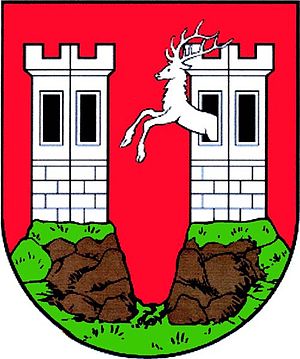
Doksy
Doksy er en by i distriktet Ceska Lipa, dvs. regionen Liberec i den nordlige del af Tjekkiet. Byen ligger ved bredden af søen Mácha, og den bruges derfor som sommerferiested. Doksy har 5.206 indbyggere, og den er hovedby i kommunen Doksy.